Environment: real
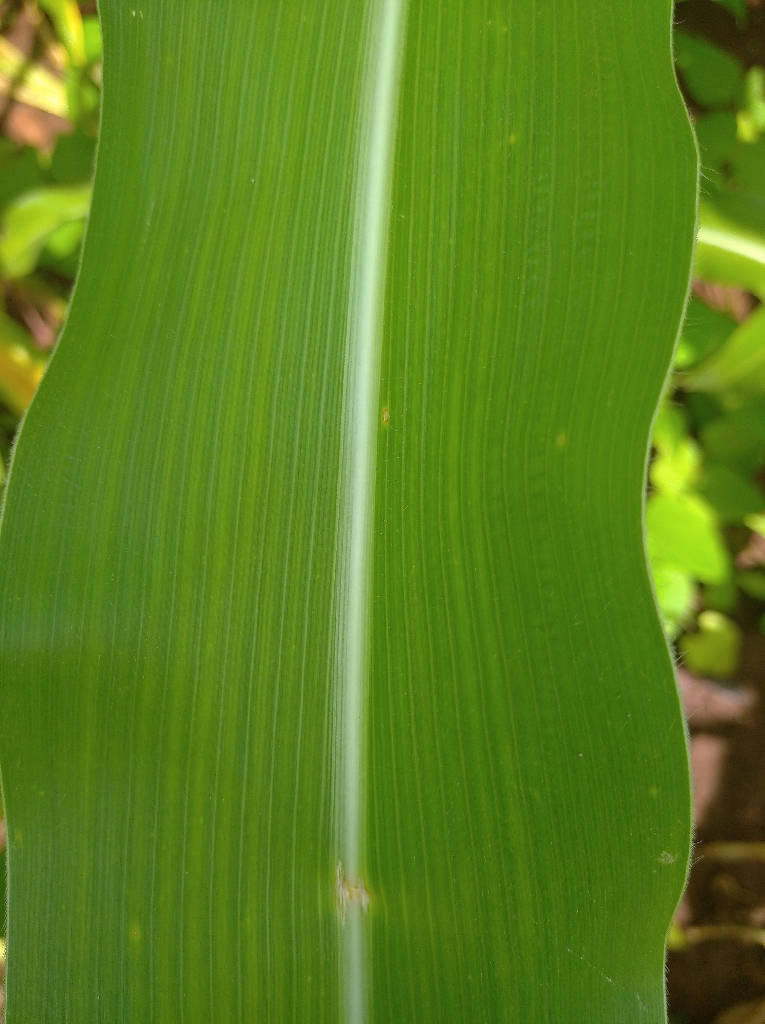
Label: healthy